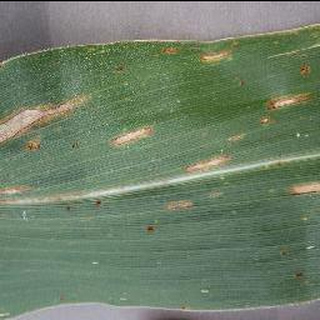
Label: corn_cercospora_leaf_spot